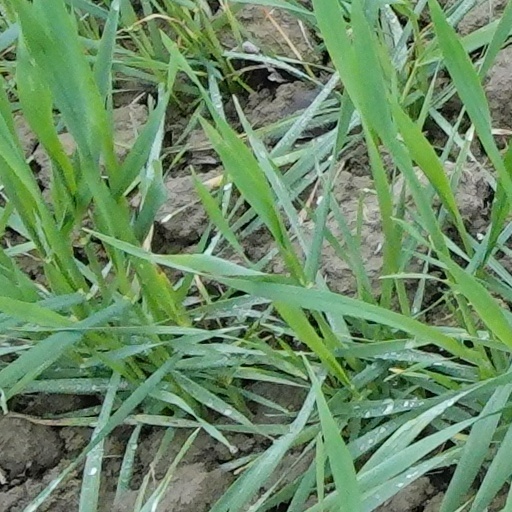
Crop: wheat